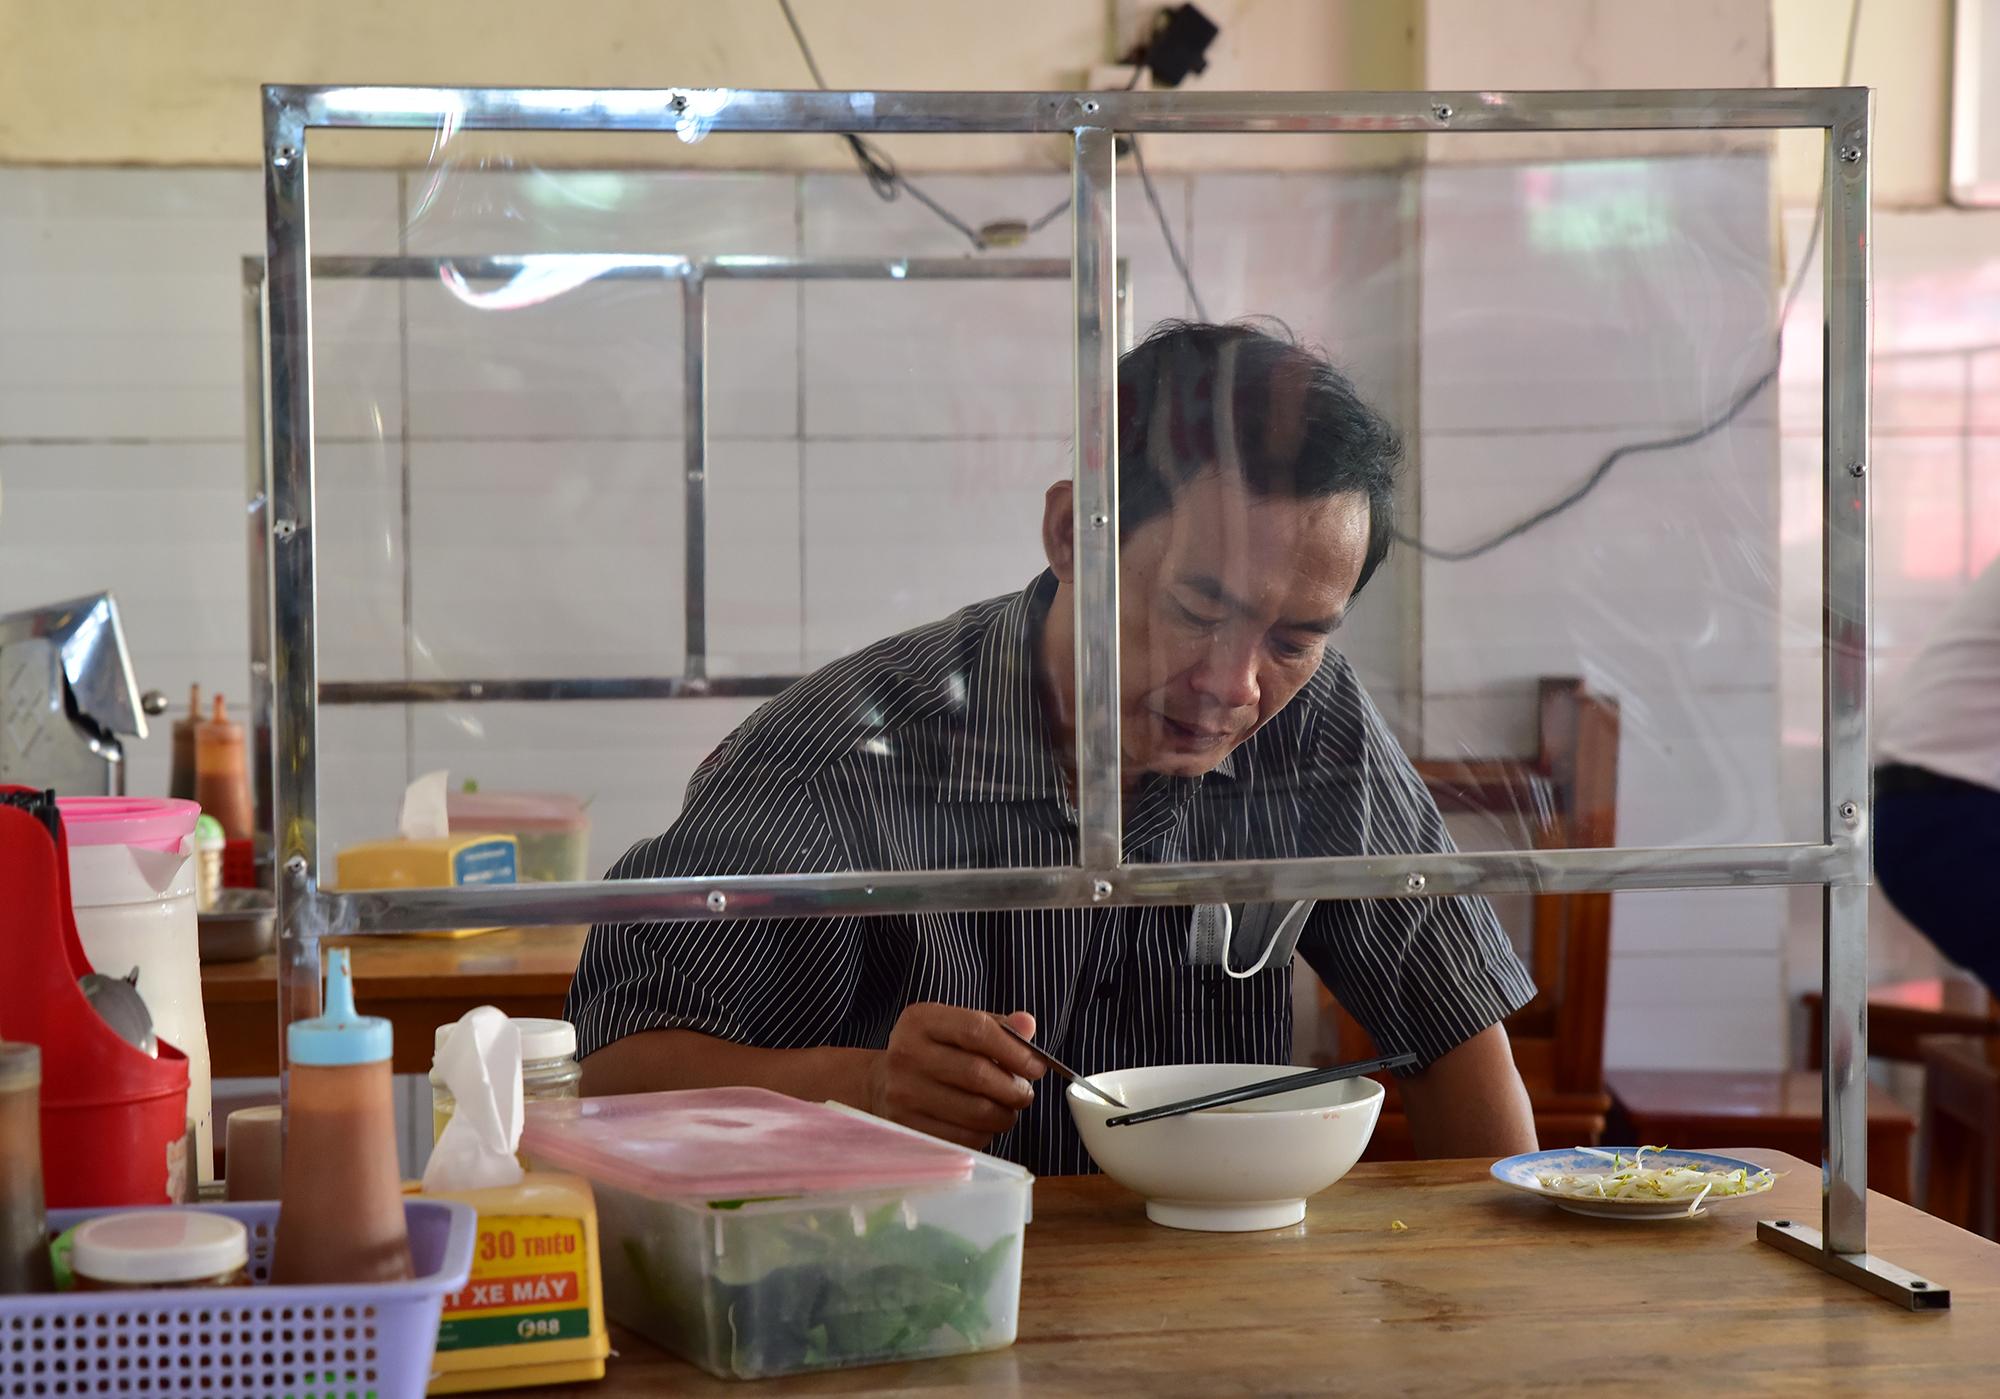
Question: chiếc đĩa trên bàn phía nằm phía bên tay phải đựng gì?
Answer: giá đỗ